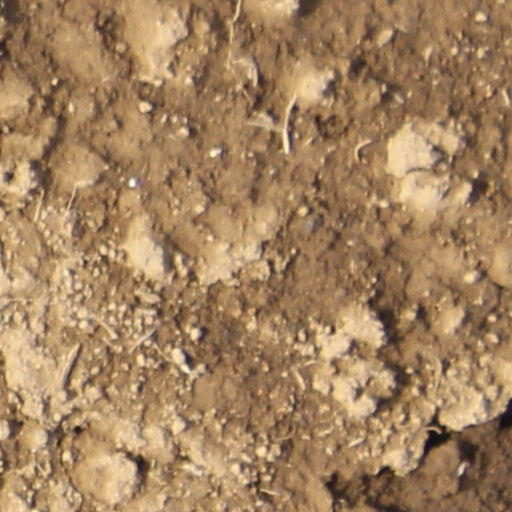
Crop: wheat